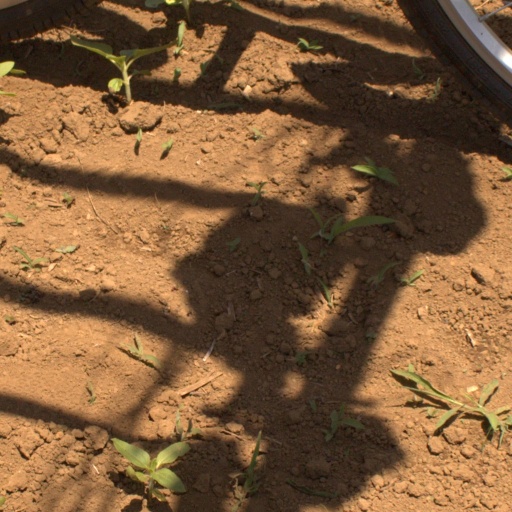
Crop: Jerusalem artichoke